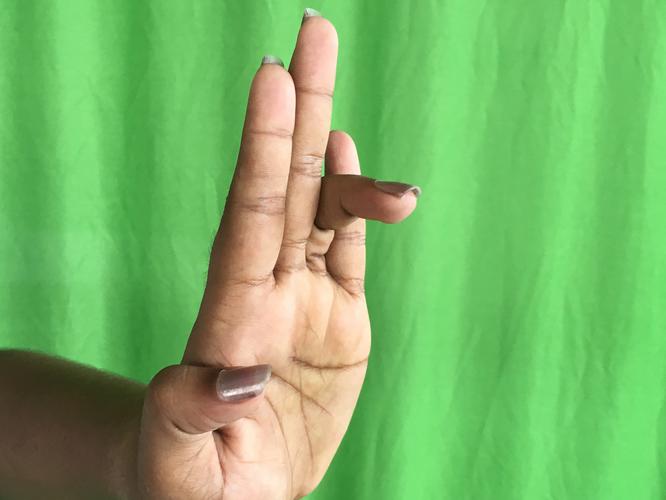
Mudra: Tripathaka
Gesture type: single_hand